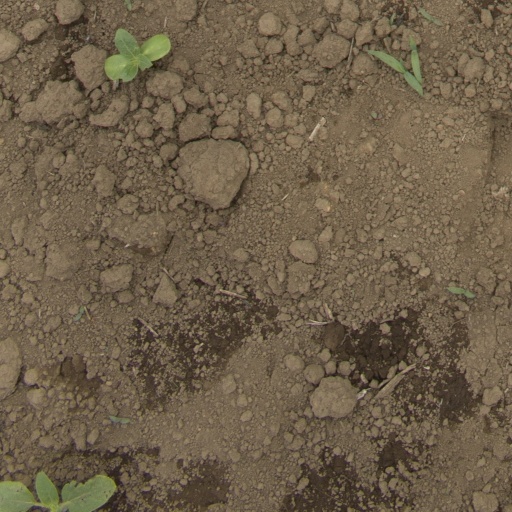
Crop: Jerusalem artichoke